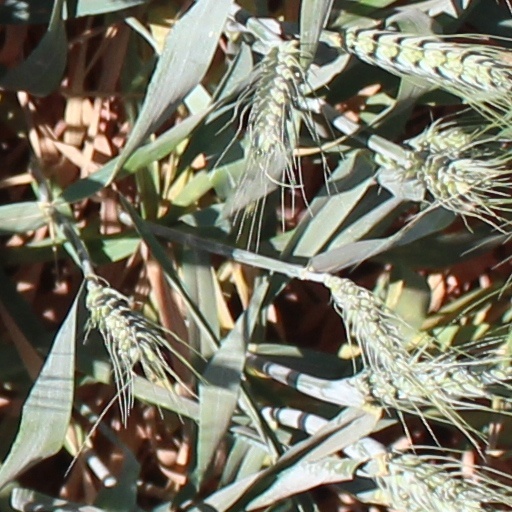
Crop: wheat